Ecuadorian conflict (2024–present)

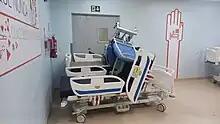
Barricades in the of in the north of Guayaquil

Several hospitals in Guayaquil were targets of violent acts, including , , , El Niño and . The assaults on the hospitals ranged from robberies of medical personnel to shooting at medical facilities. During an attack near Ceibos Hospital, the singer Diego Gallardo (also known as "Aire del Golfo") and a high school student were shot and wounded. Both were treated at the same hospital, where Gallardo died from his injuries.